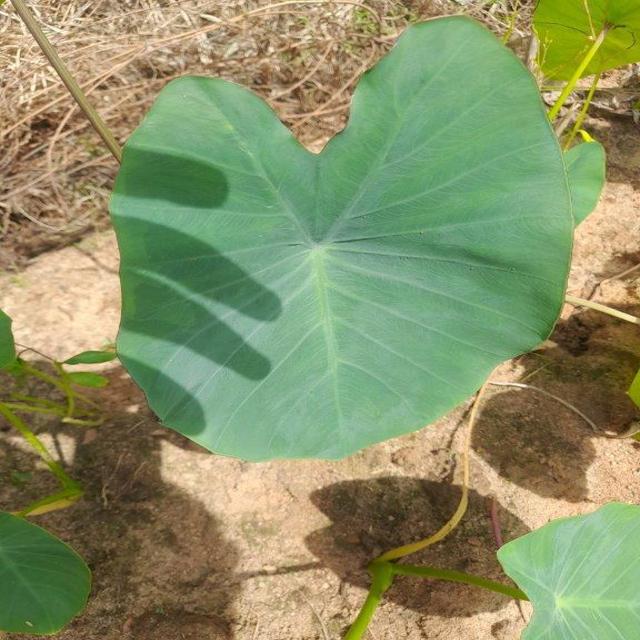
Label: Healthy